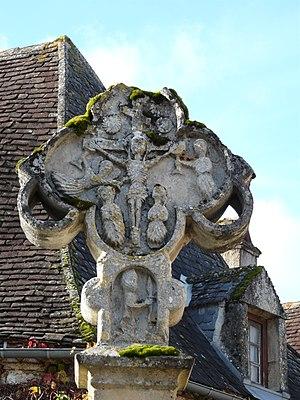
Croix sculptée dans le village de Fanlac, Dordogne, France.